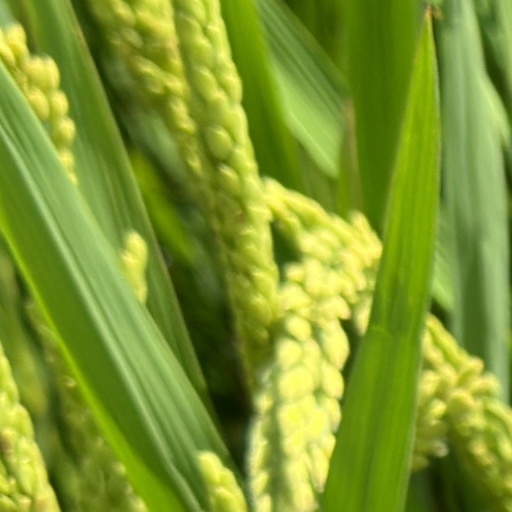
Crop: rice